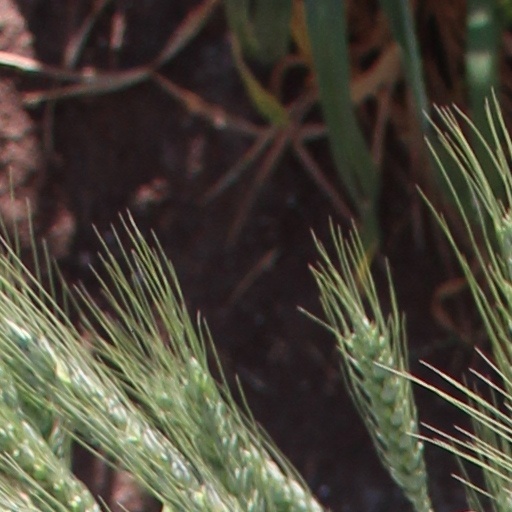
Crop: wheat